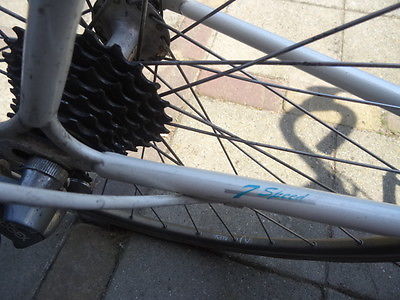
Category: bicycle